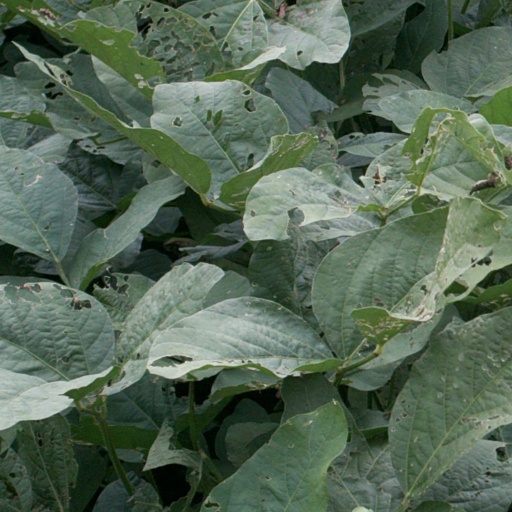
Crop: soybean